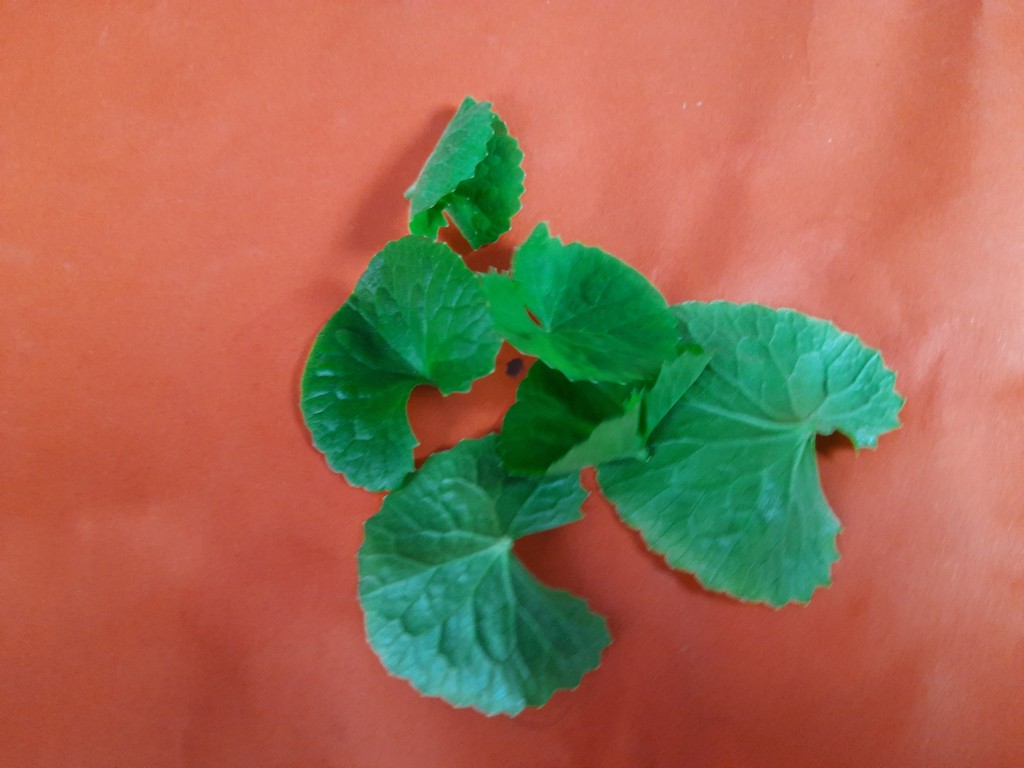
Label: Healthy